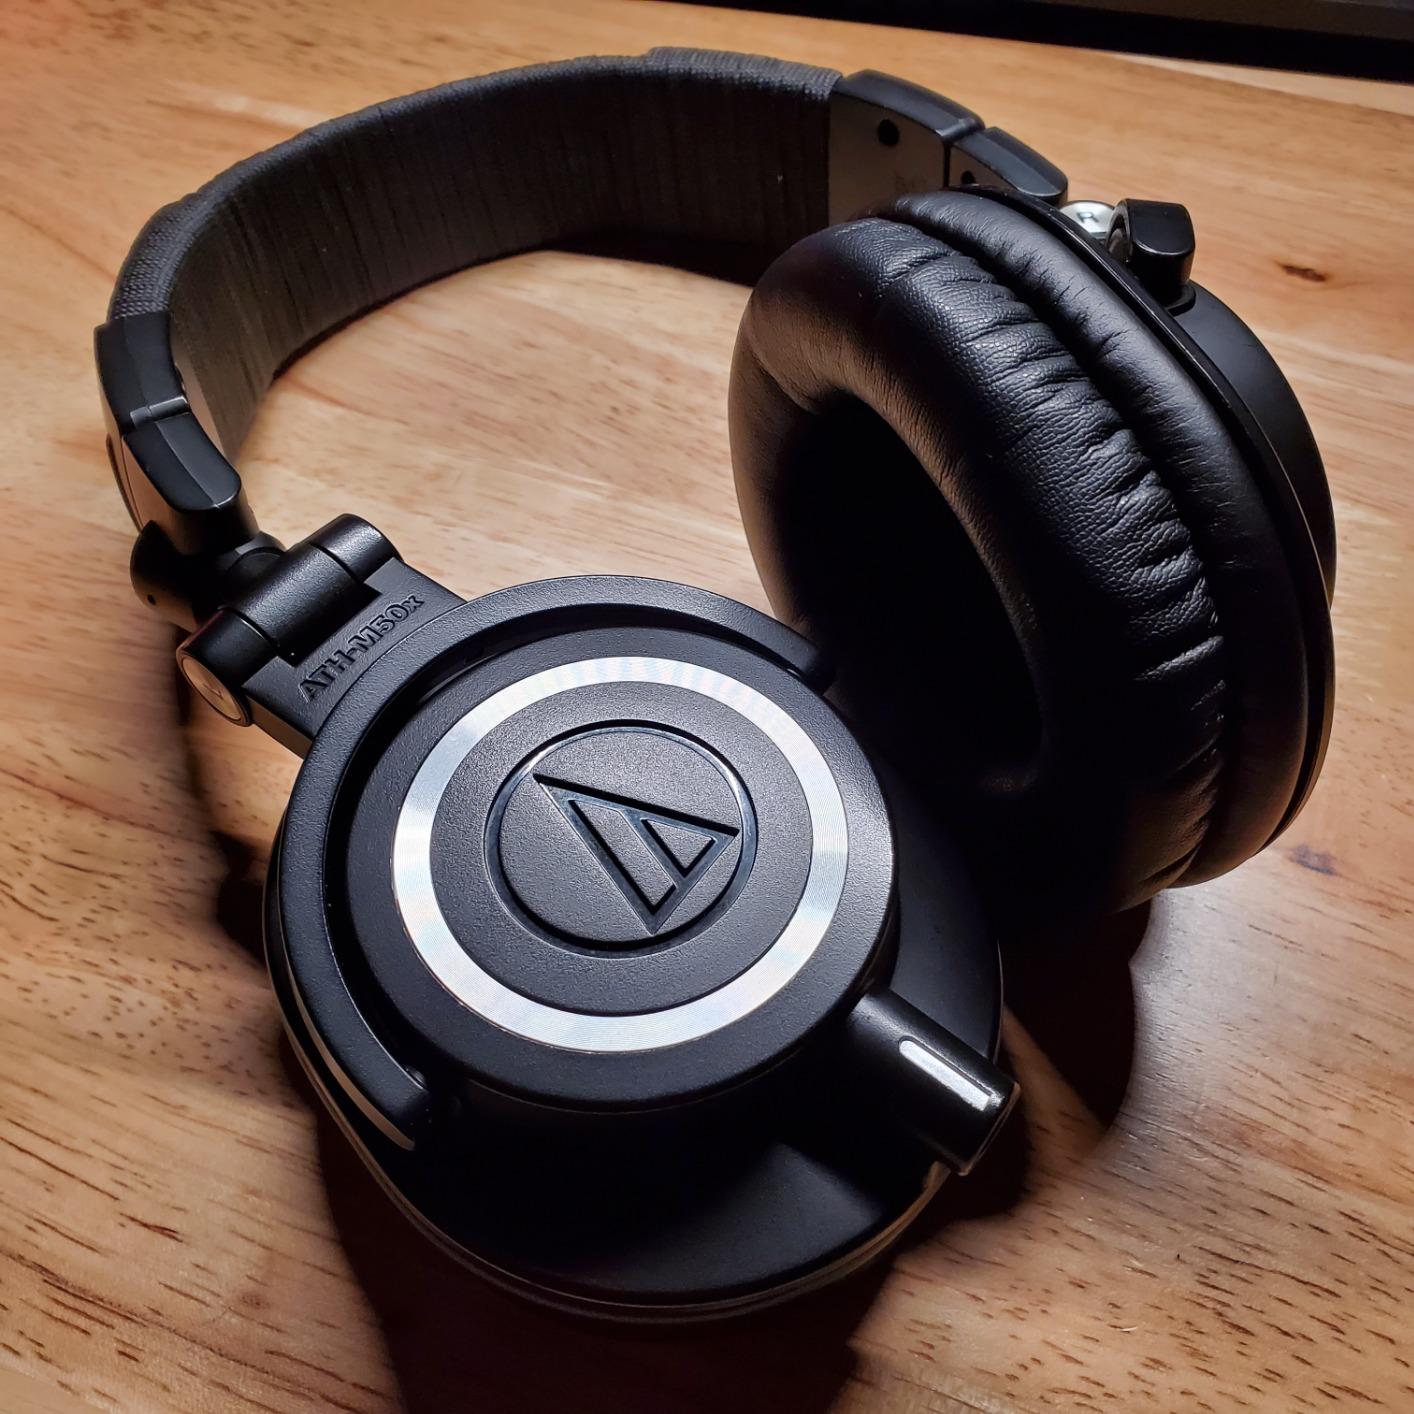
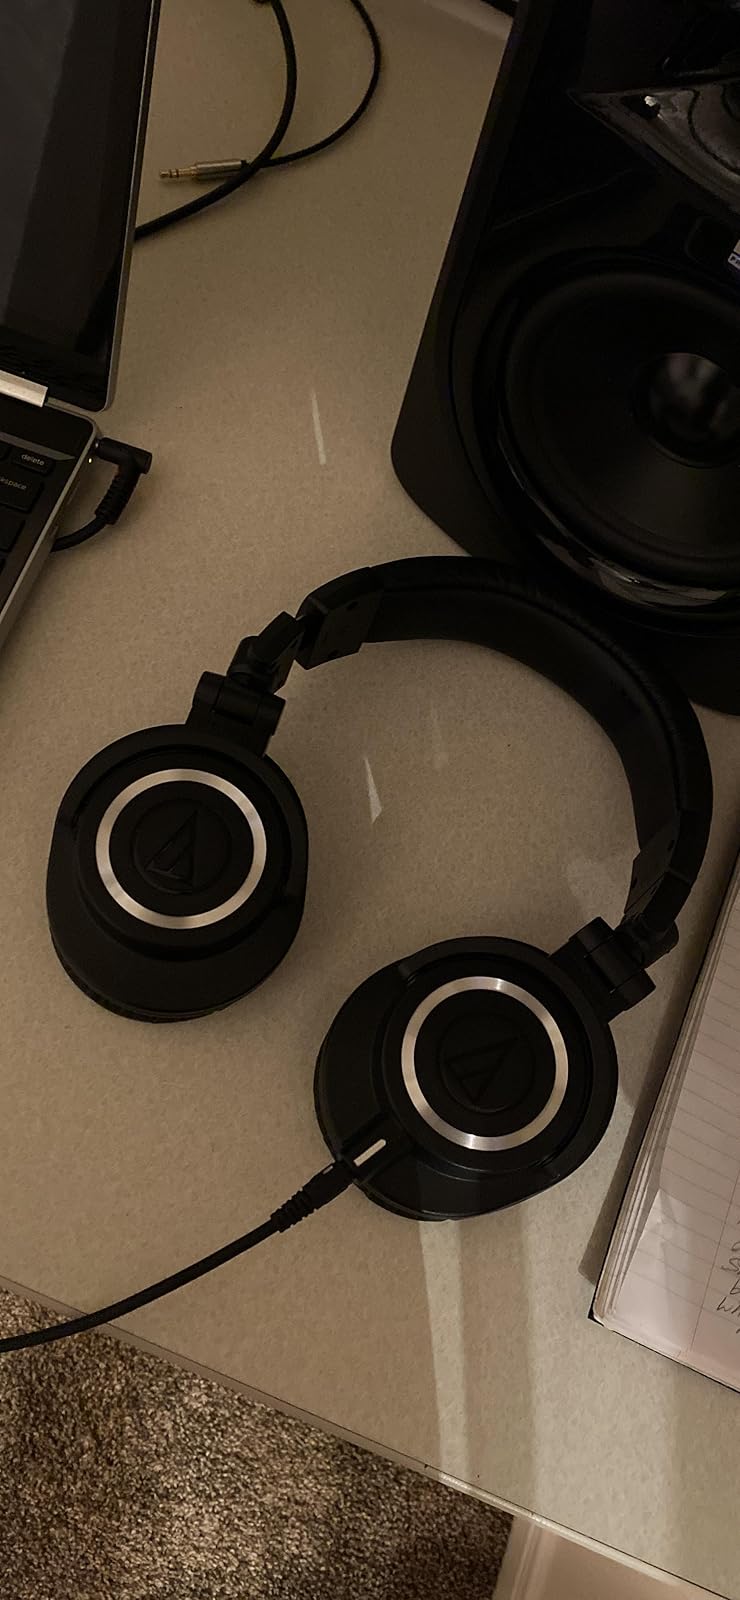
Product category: headphones
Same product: no